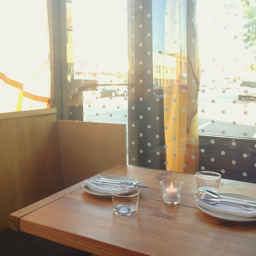
the charming interior , with polka - dotted glass and parachutes as curtains